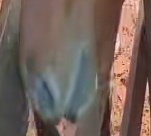
Face region: mouth_nostrils (mouth_chin_nostrils_and_profile)
Pain indicator: not_present